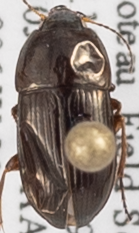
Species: Amara tenax
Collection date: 2018-07-10
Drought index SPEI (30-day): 0.37
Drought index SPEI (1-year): -0.446
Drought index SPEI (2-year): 0.016